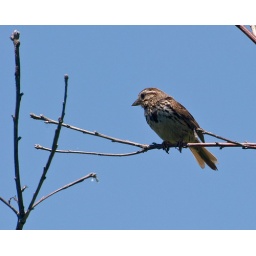
A small bird sitting on some twigs... Taken in the McLaughlin Bay Wildlife Reserve in Oshawa, Ontario, Canada.